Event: Nepal Earthquake
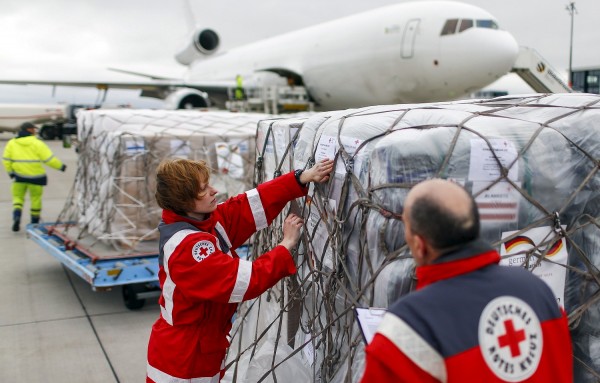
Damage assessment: no_damage